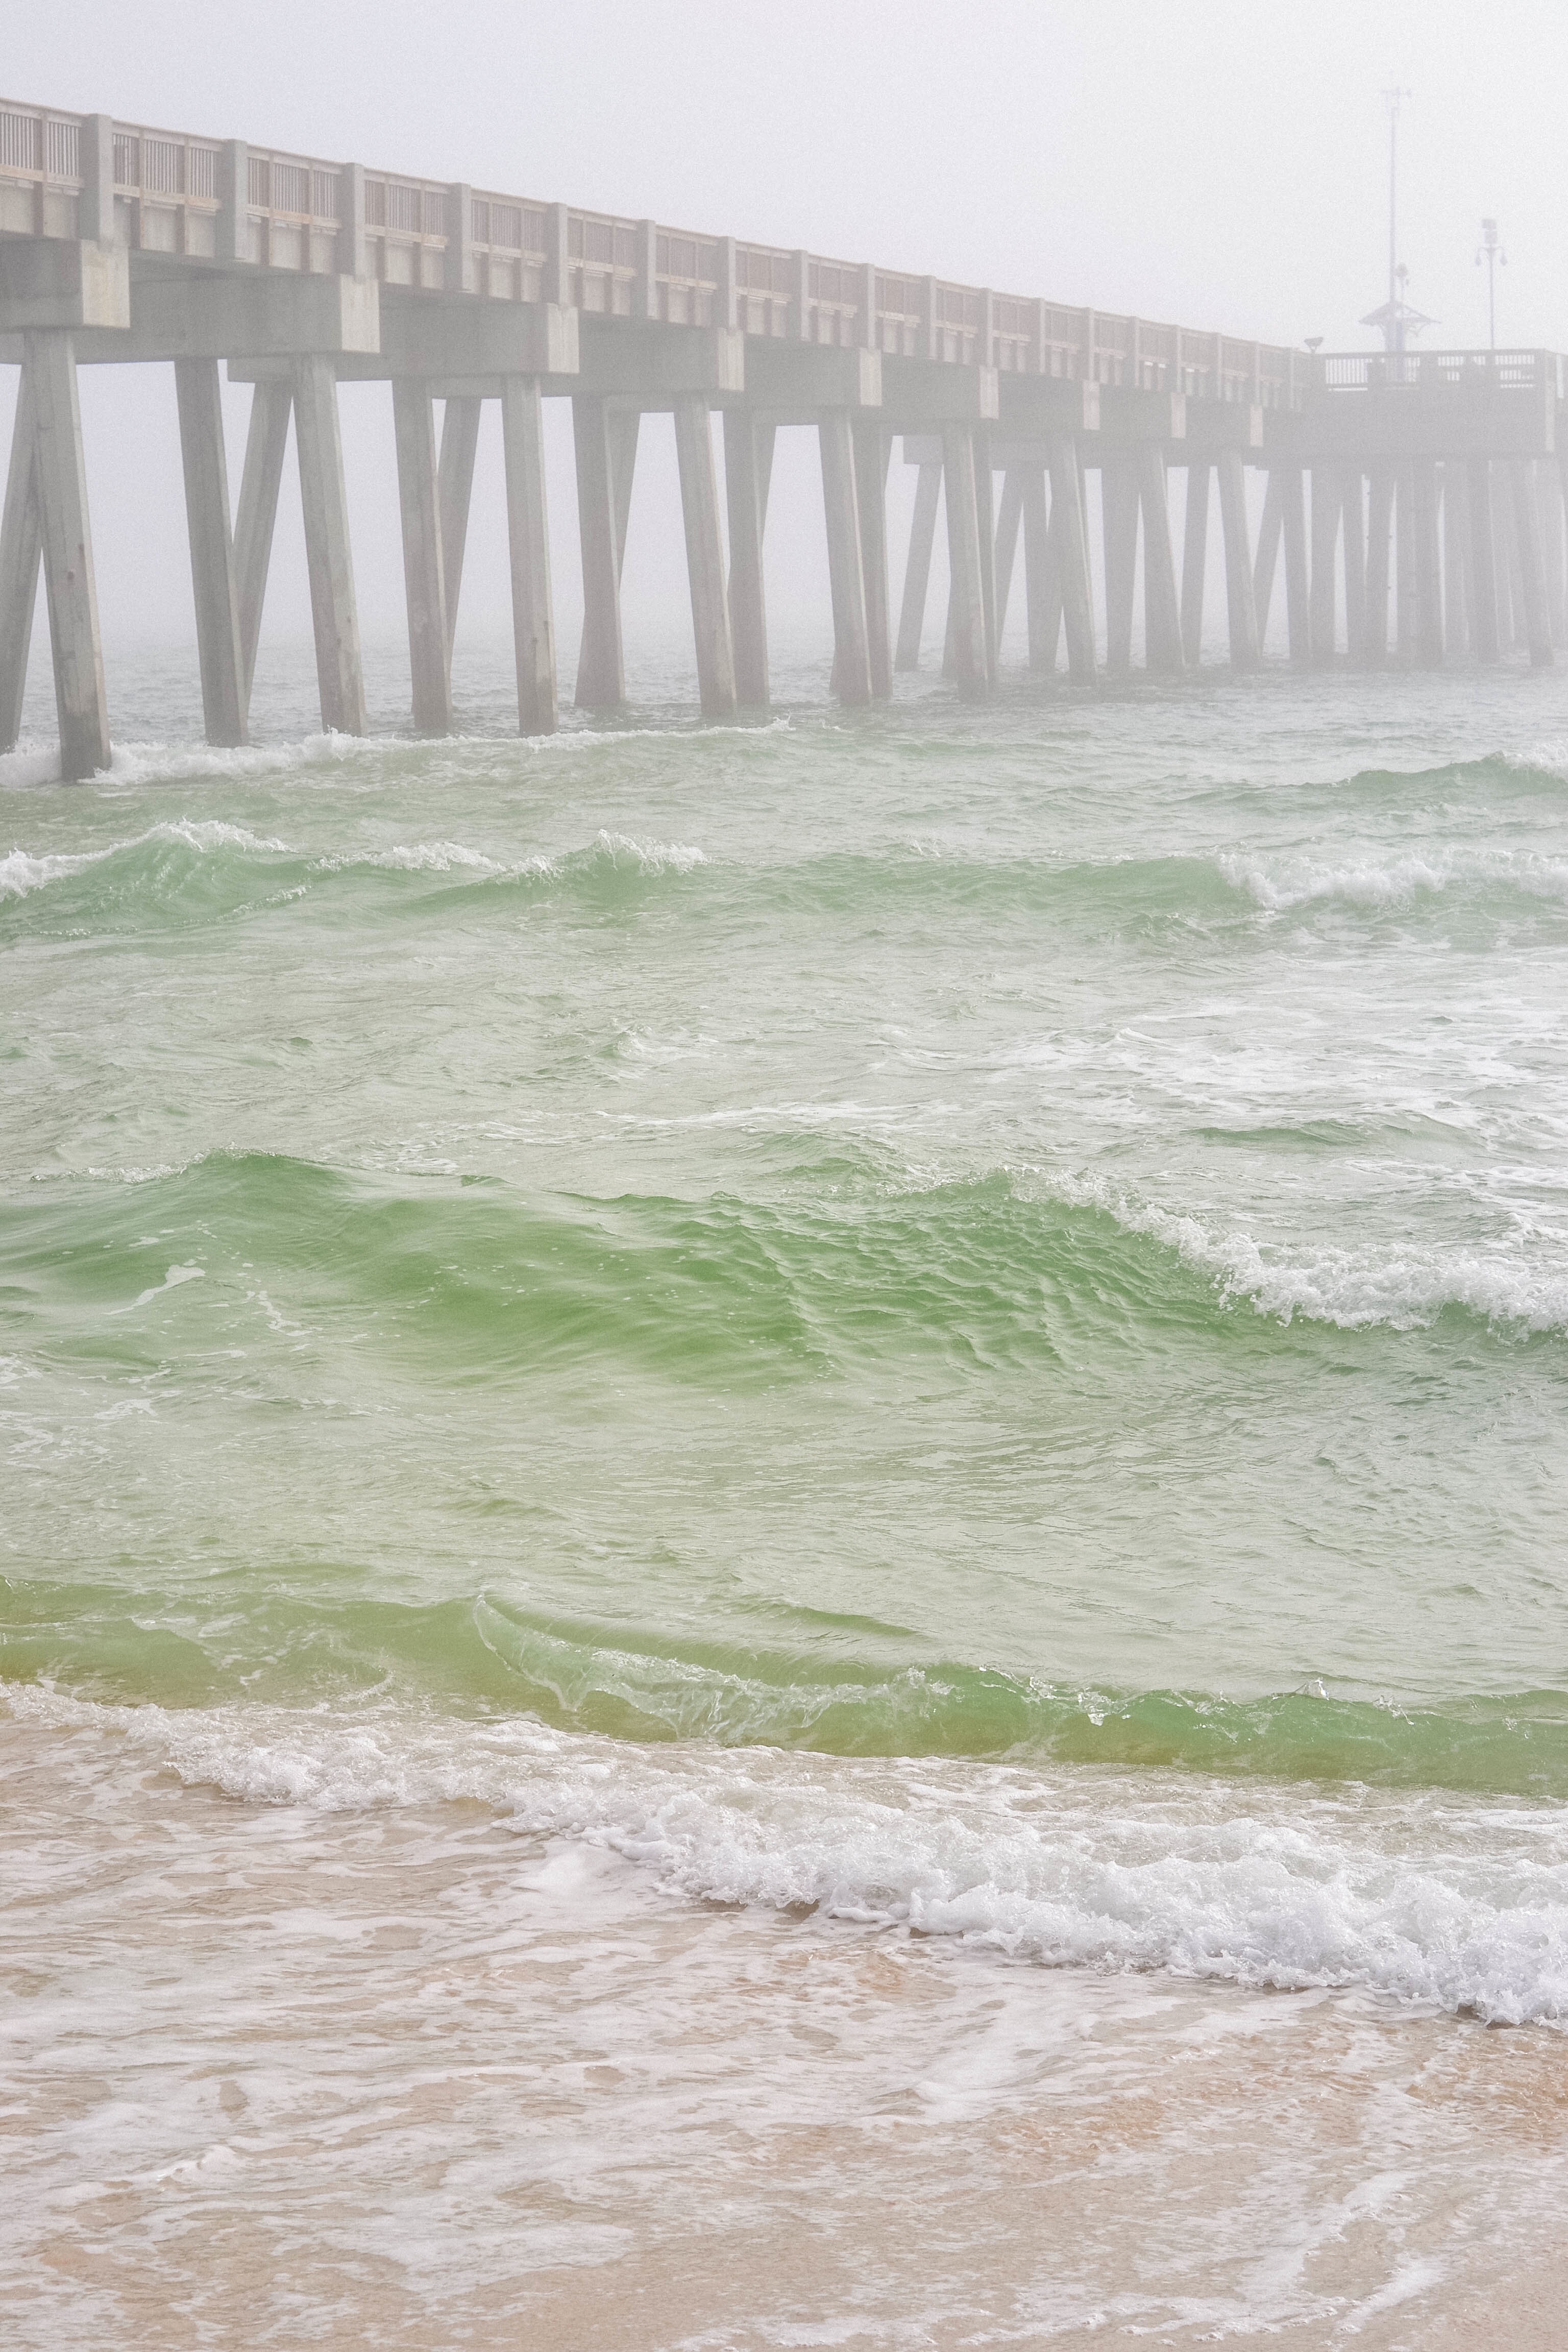
beach, sea, coast, water, ocean, shore, wave, river, weather, atmospheric phenomenon, wind wave